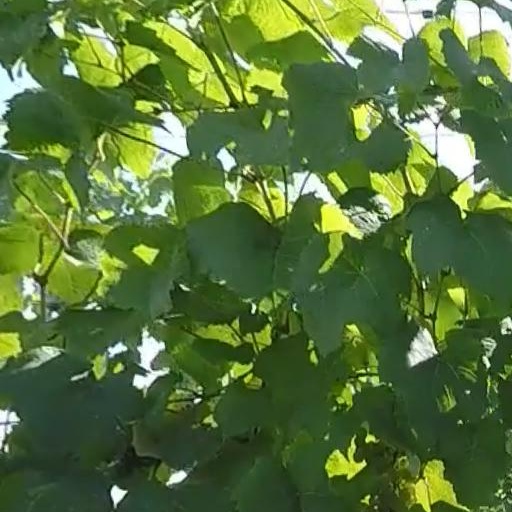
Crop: grape